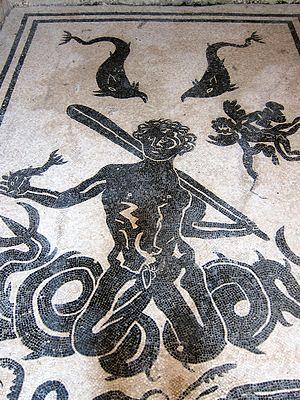
Mosaïque au sol de l'apodyterium des terme femminili à Herculanum.
Herculanum était une ville romaine antique située dans la région italienne de Campanie, détruite par l'éruption du Vésuve en l'an 79 apr. J.-C., conservée pendant des siècles dans une gangue volcanique et remise au jour à partir du XVIIIᵉ siècle par les Bourbon-Deux-Siciles qui régnaient sur Naples.